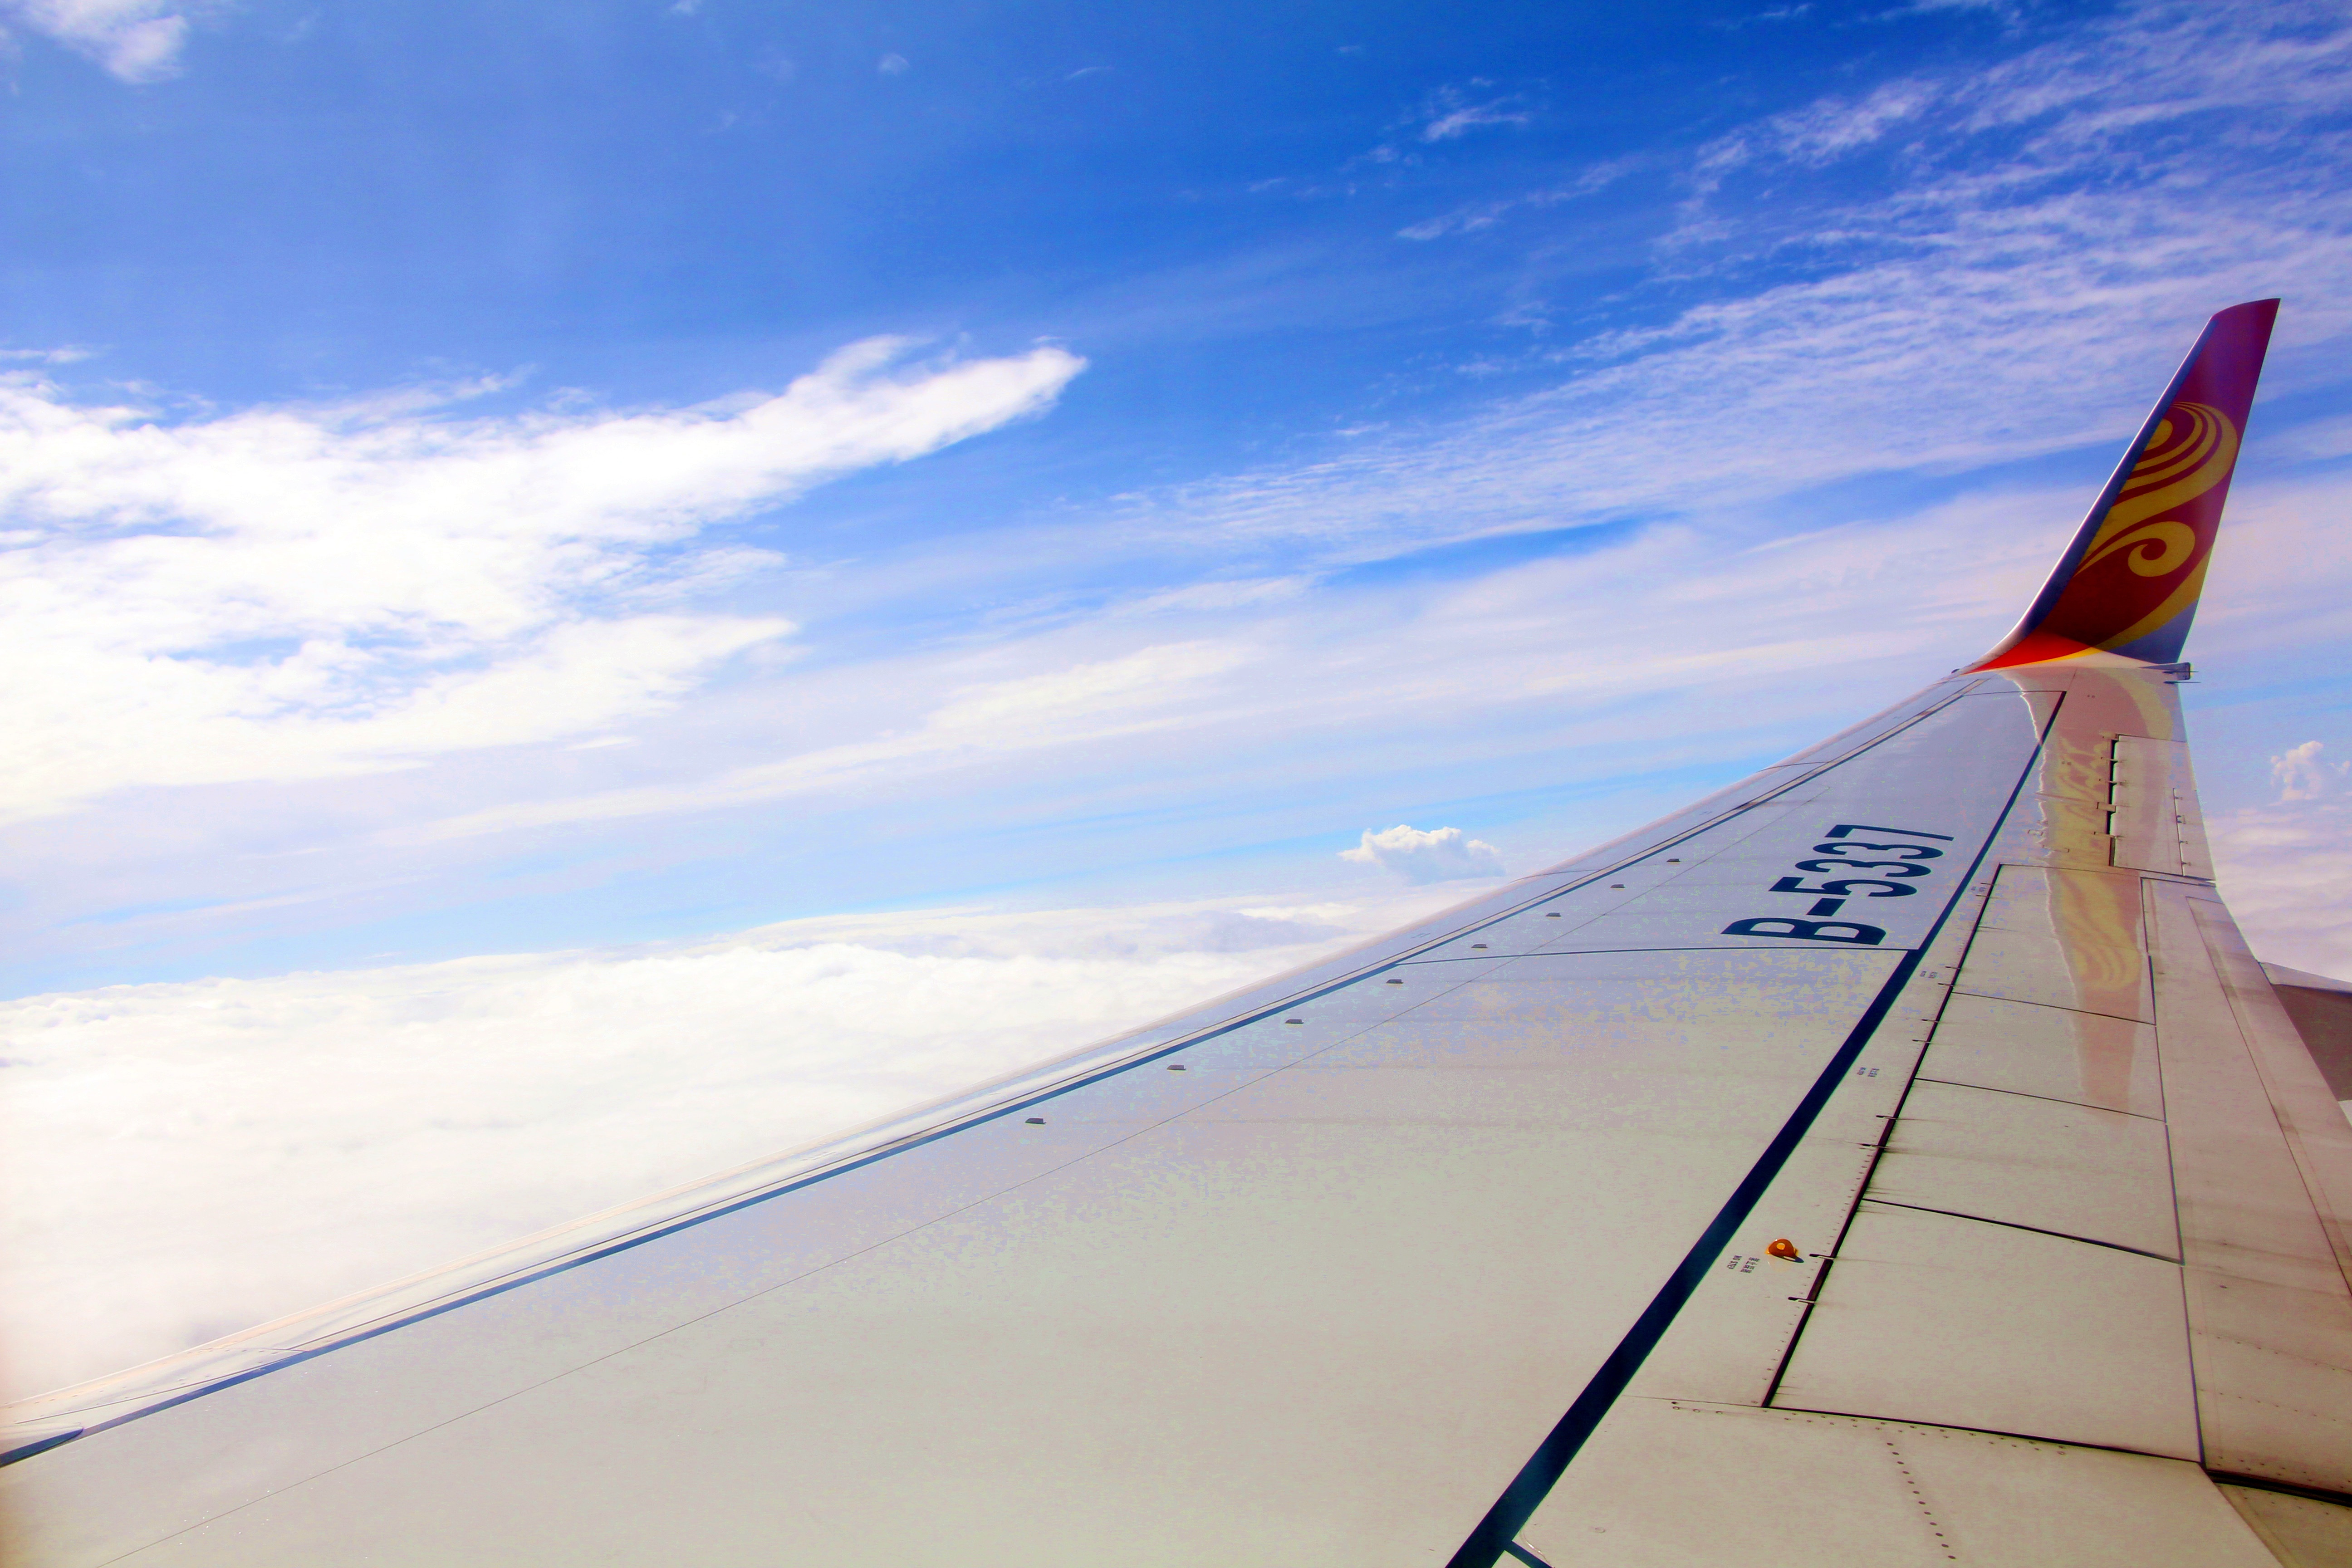
sky, blue, airplane, aircraft, flight, atmosphere of earth, airliner, vehicle, cloud, aviation, vacation, narrow body aircraft, line, wing, jet aircraft, wind, sea